Automotive industry in Ukraine

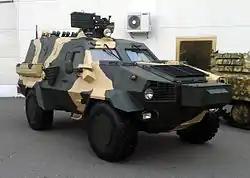
Dozor-B

The Dozor-B is a four-wheeled Ukrainian armored car.